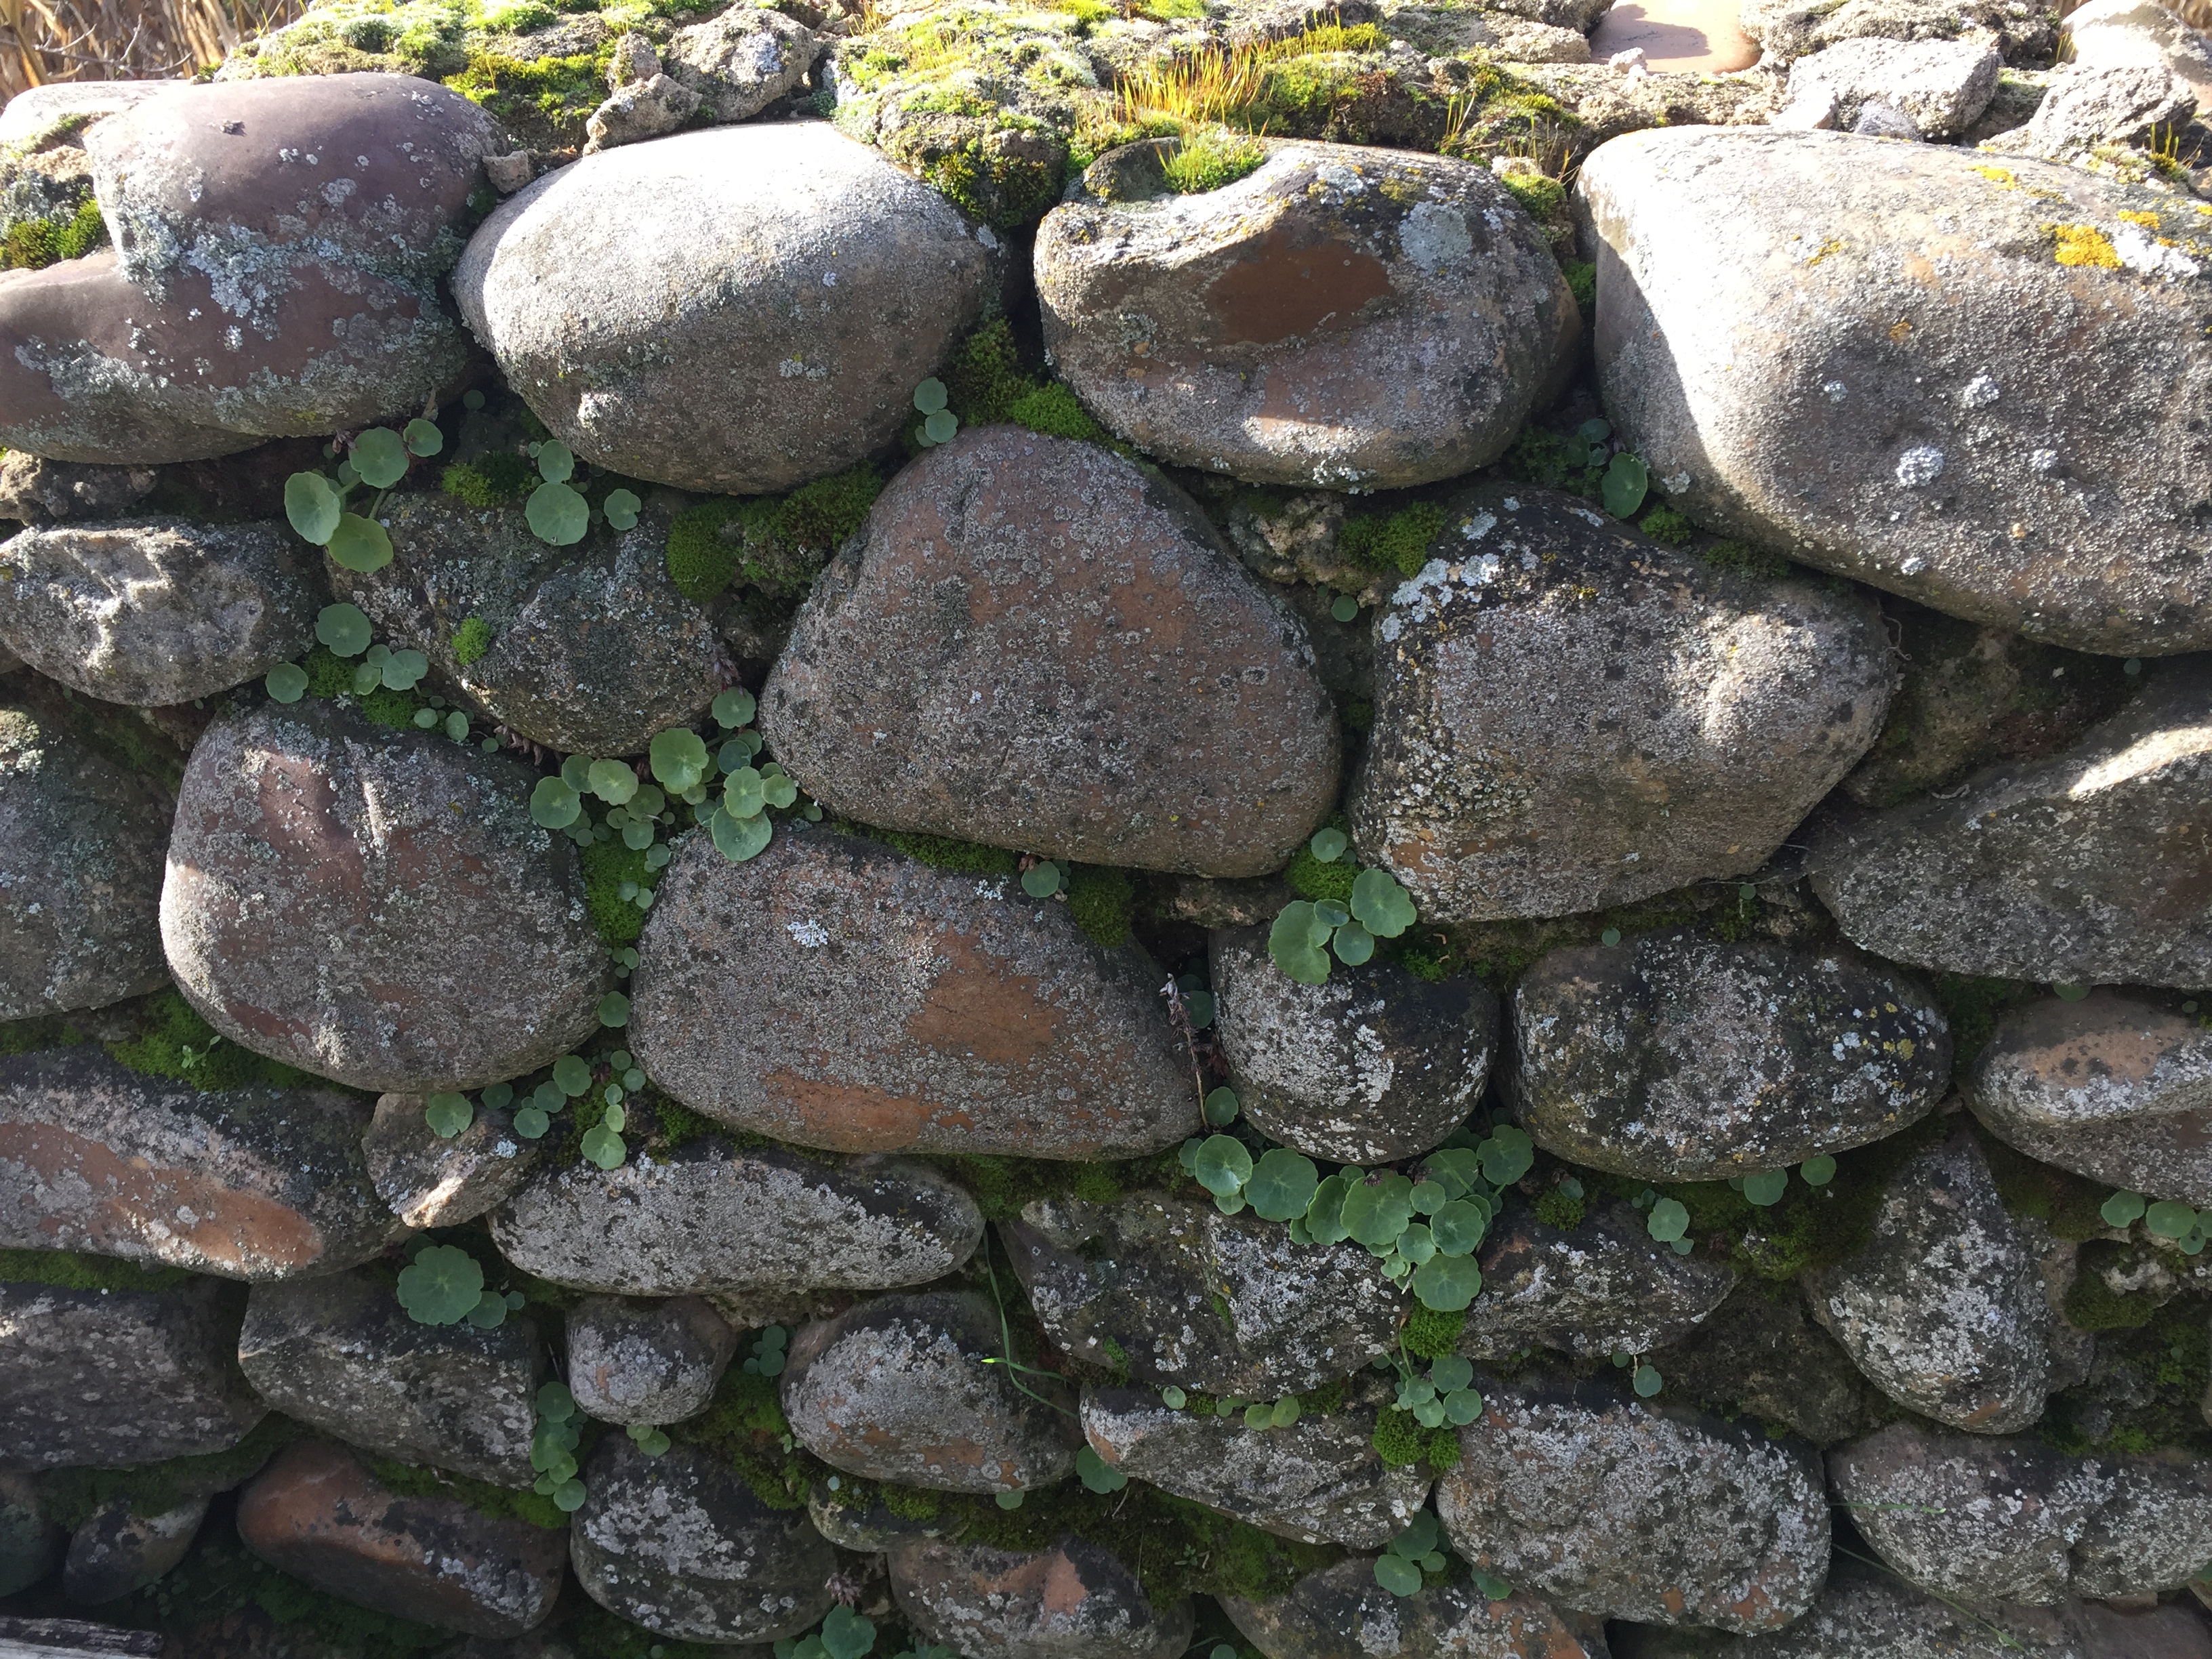
natural, rock, wall, stone wall, cobblestone, grass, rubble, plant, moss, bedrock, landscape, flooring